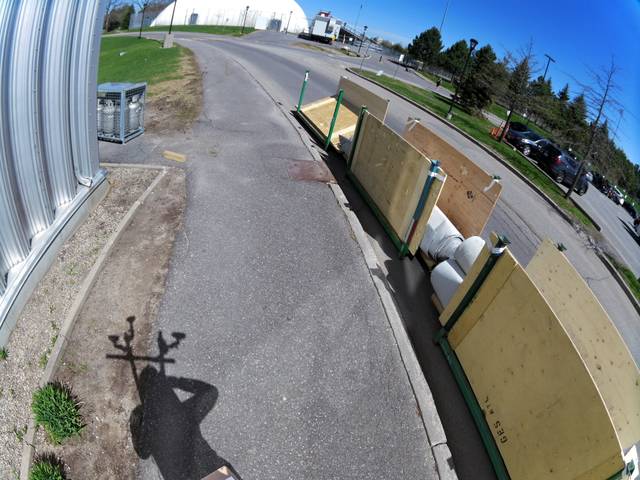
Region: Canada
Coordinates: 45.387, -75.694